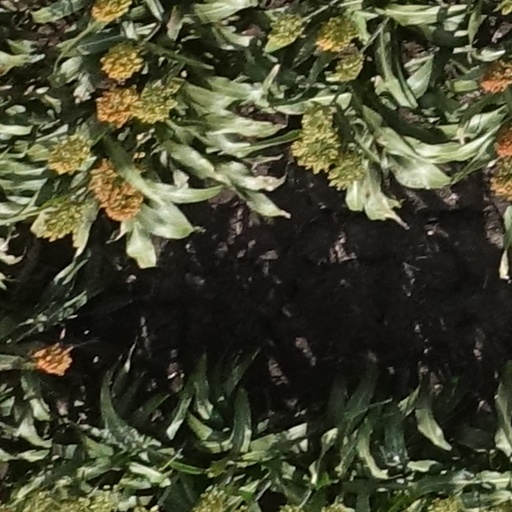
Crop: sorghum